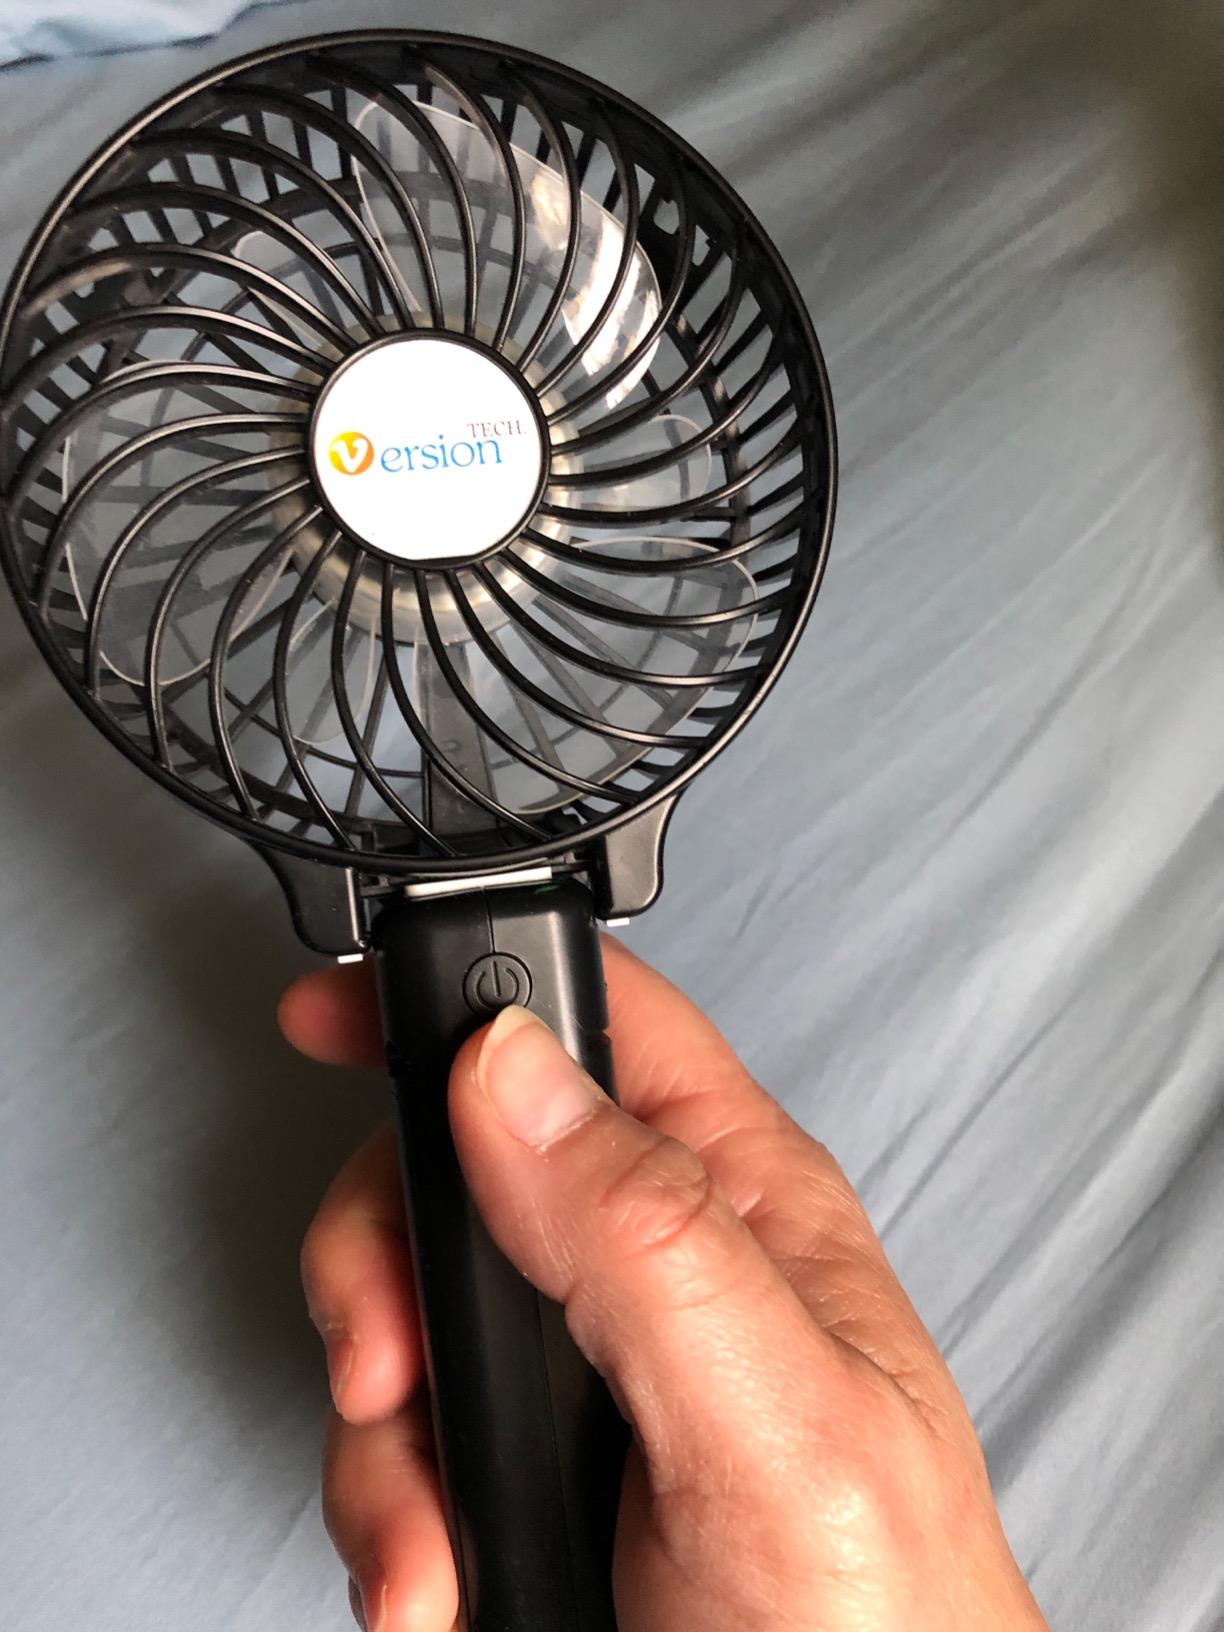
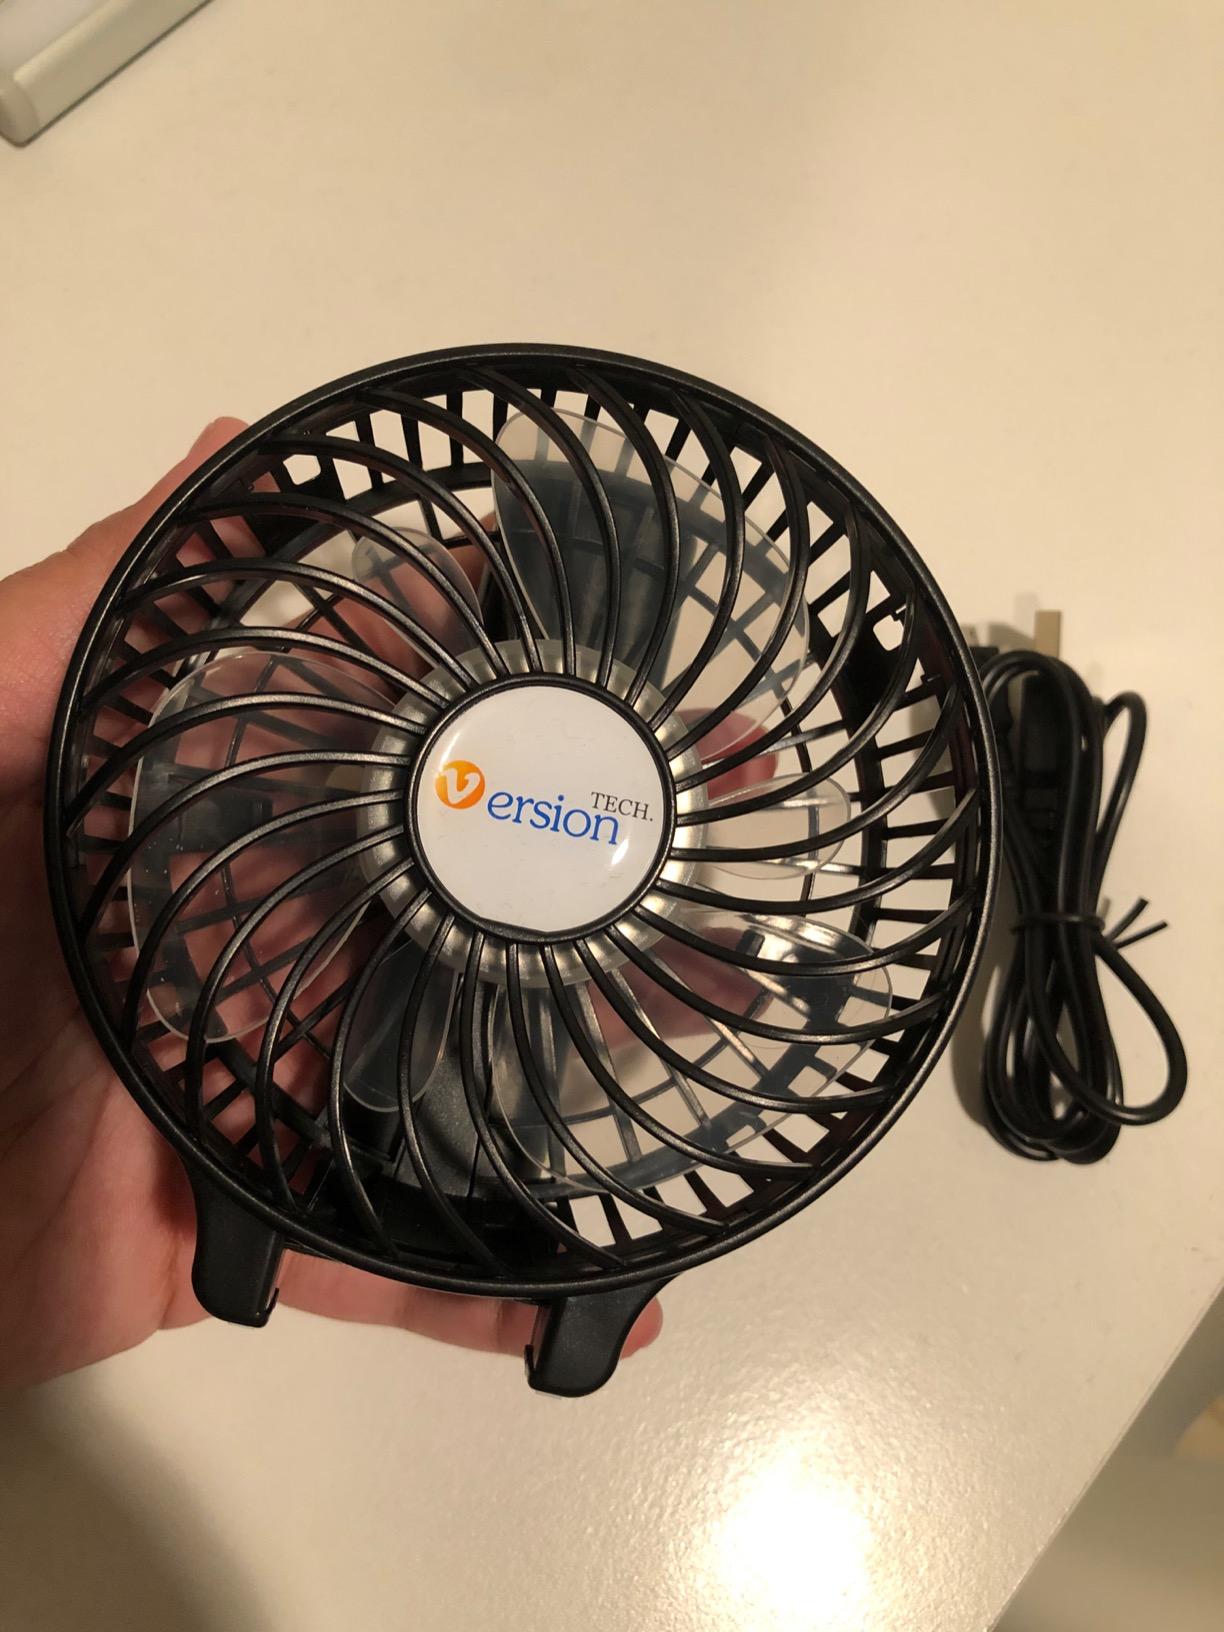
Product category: fan
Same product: yes